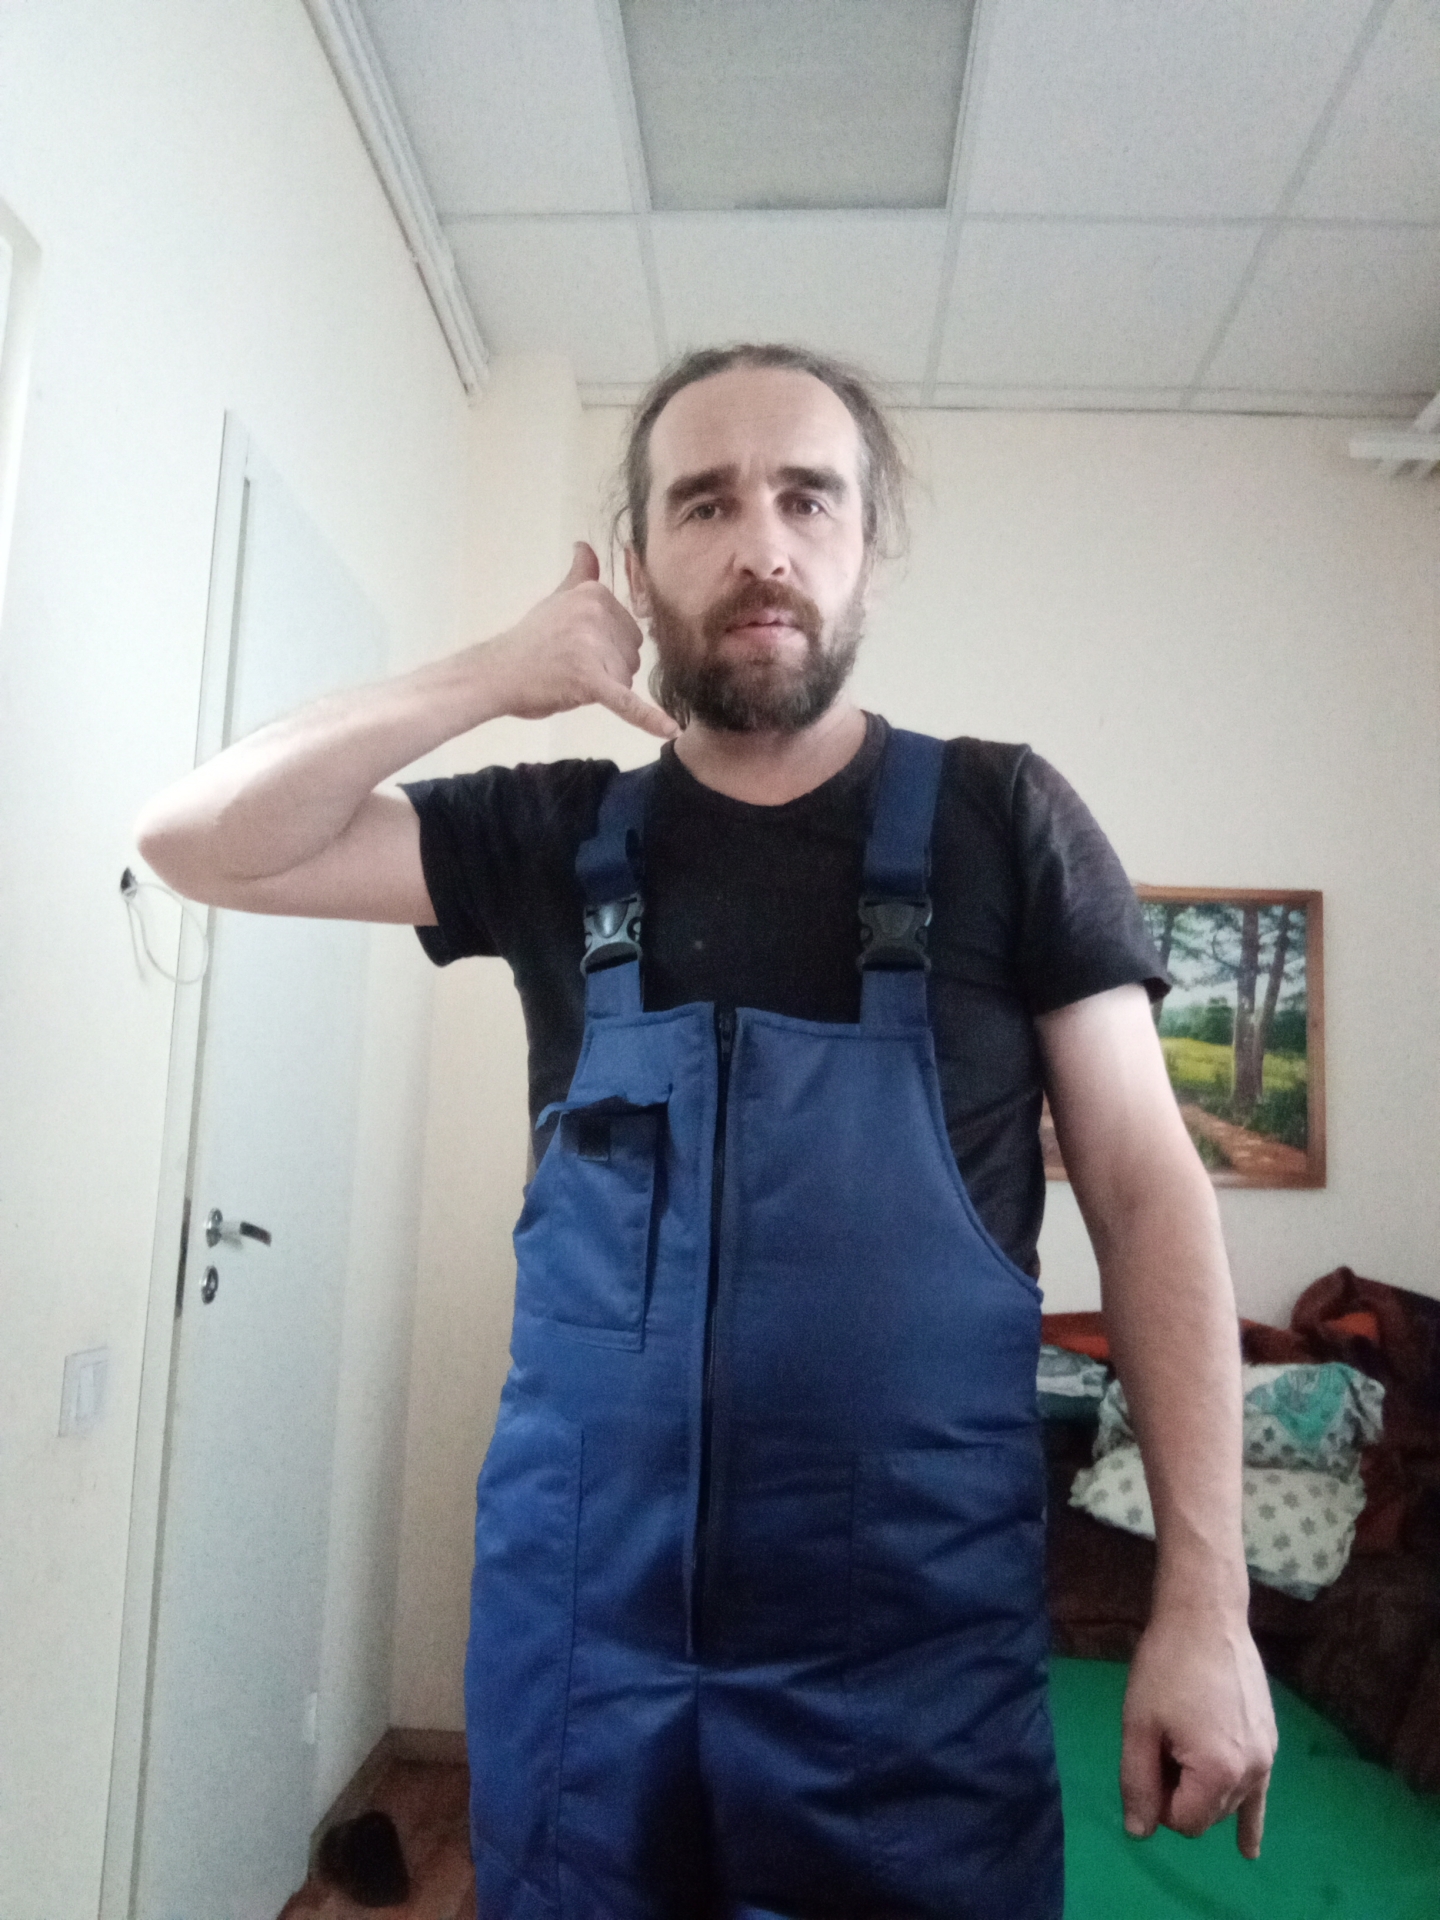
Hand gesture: call